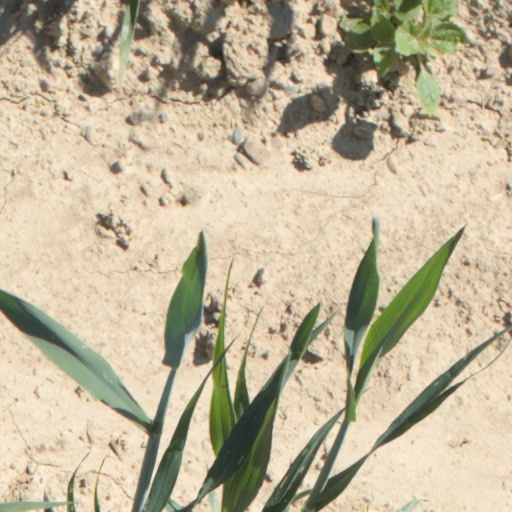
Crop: wheat